Yuri Gidzenko

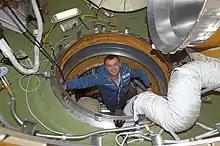
Soyuz 4 Taxi Commander Gidzenko enters the "Zarya"'s pressurized adapter on the ISS.

He was Launched on April 25, 2002, on the Soyuz TM-34 (Soyuz 4 Taxi Crew) mission along with ESA astronaut Roberto Vittori and South African Space Tourist Mark Shuttleworth. The Soyuz TM-34 lifted off from the Baikonour cosmodrome at 06:26:35 UTC. Gidzenko served as the Soyuz commander for the flight. After two days of solo flight, the Soyuz docked with the nadir port of the Zarya module at 07:55 UTC. Once there at the ISS, Gidzenko, Vittori and Shuttleworth conducted joint operations with the ISS resident Expedition 4 crew, performed educational and science activities and exchanged seat liners from the Soyuz TM-34 to the old Soyuz TM-33.